Smokey Point, Washington

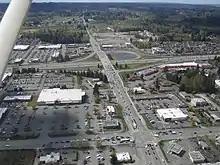
Aerial view of Smokey Point, looking west along 172nd Street

There has been substantial commercial growth in Smokey Point. The western side of Smokey Point (within the City of Marysville) has received much of this growth. In late 2006, the commercial area called "Lakewood Crossing" opened, just west of the Interstate 5 exit to Smokey Point (exit 206).